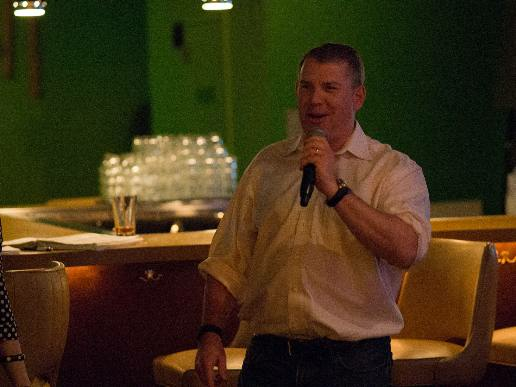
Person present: Yes